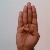
The image shows a hand gesture representing the letter 'B' in Indian Sign Language.